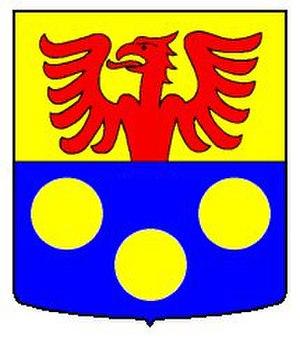
Cheiry est une localité et une commune suisse du canton de Fribourg, située dans le district de la Broye.